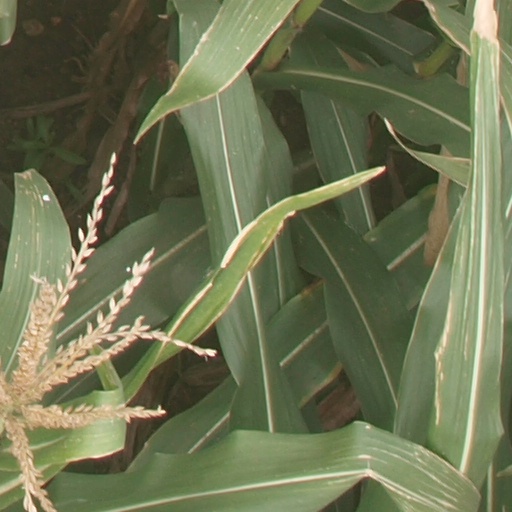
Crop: maize; corn